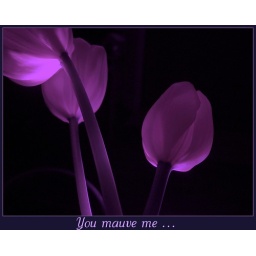
Putting different coloured plastic bags over the torch and enhancing in Picasa